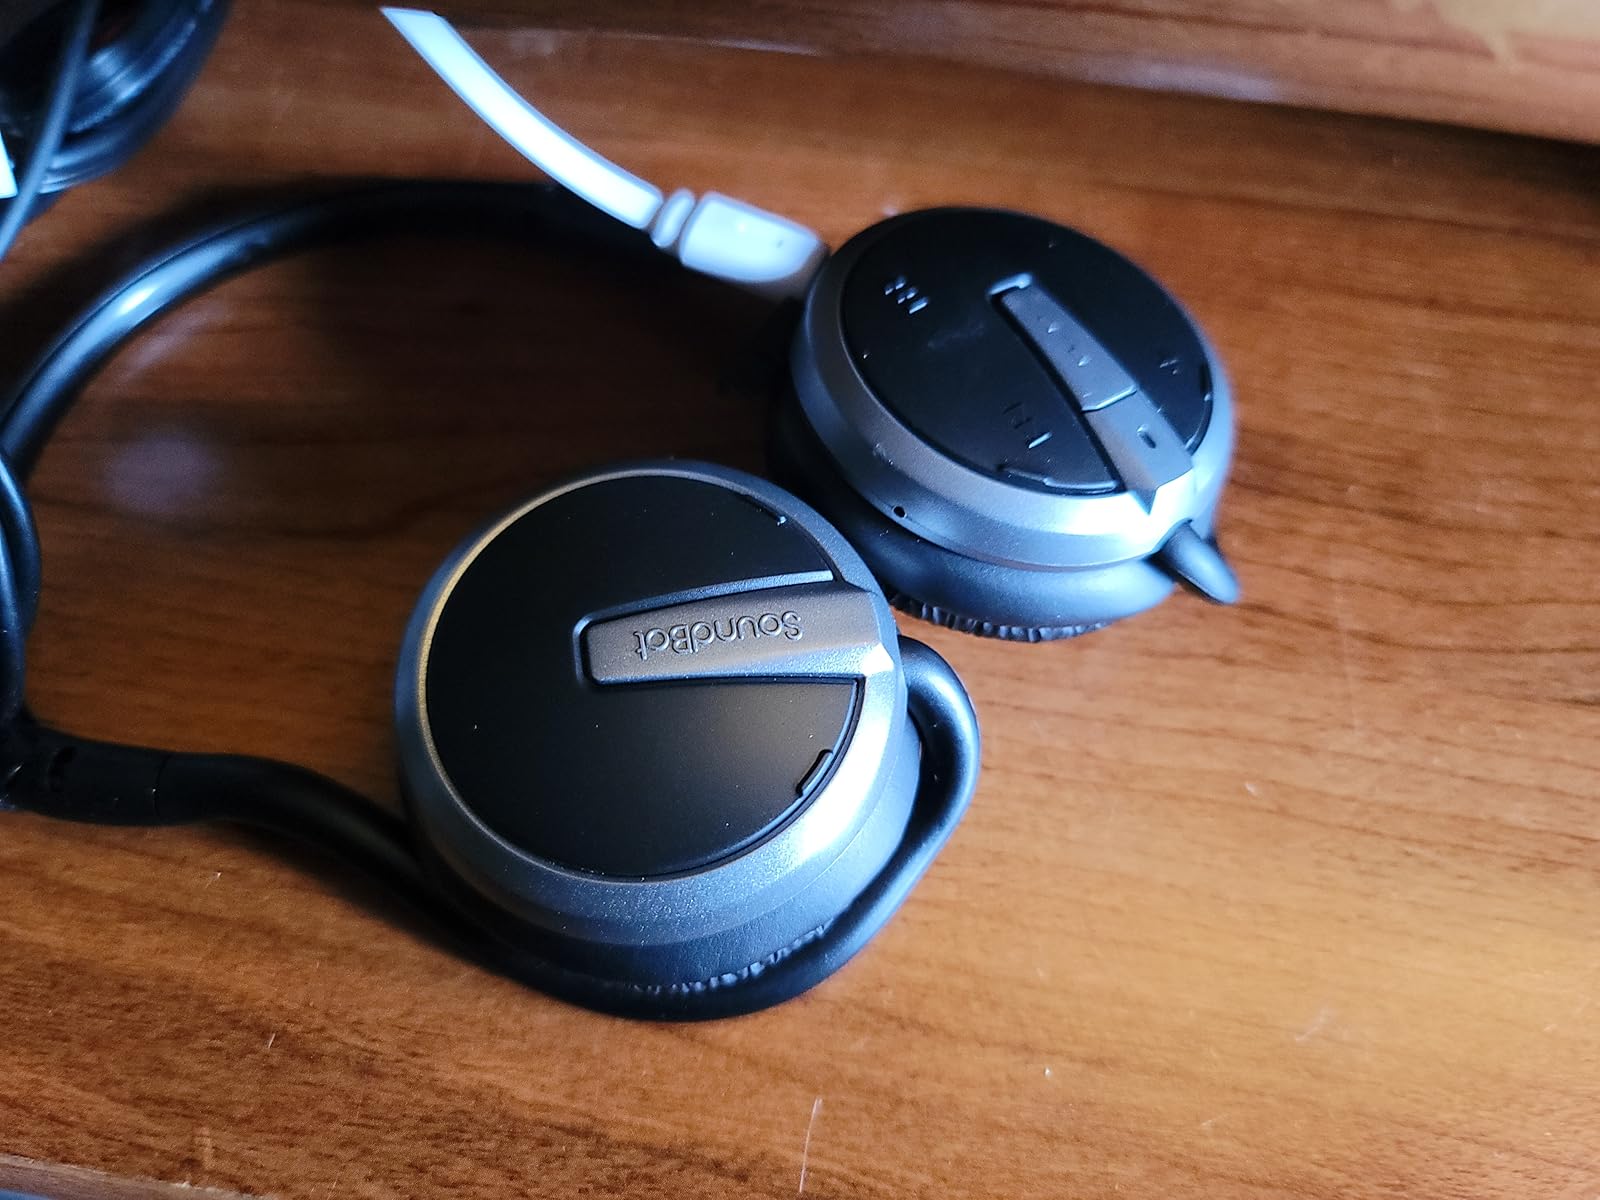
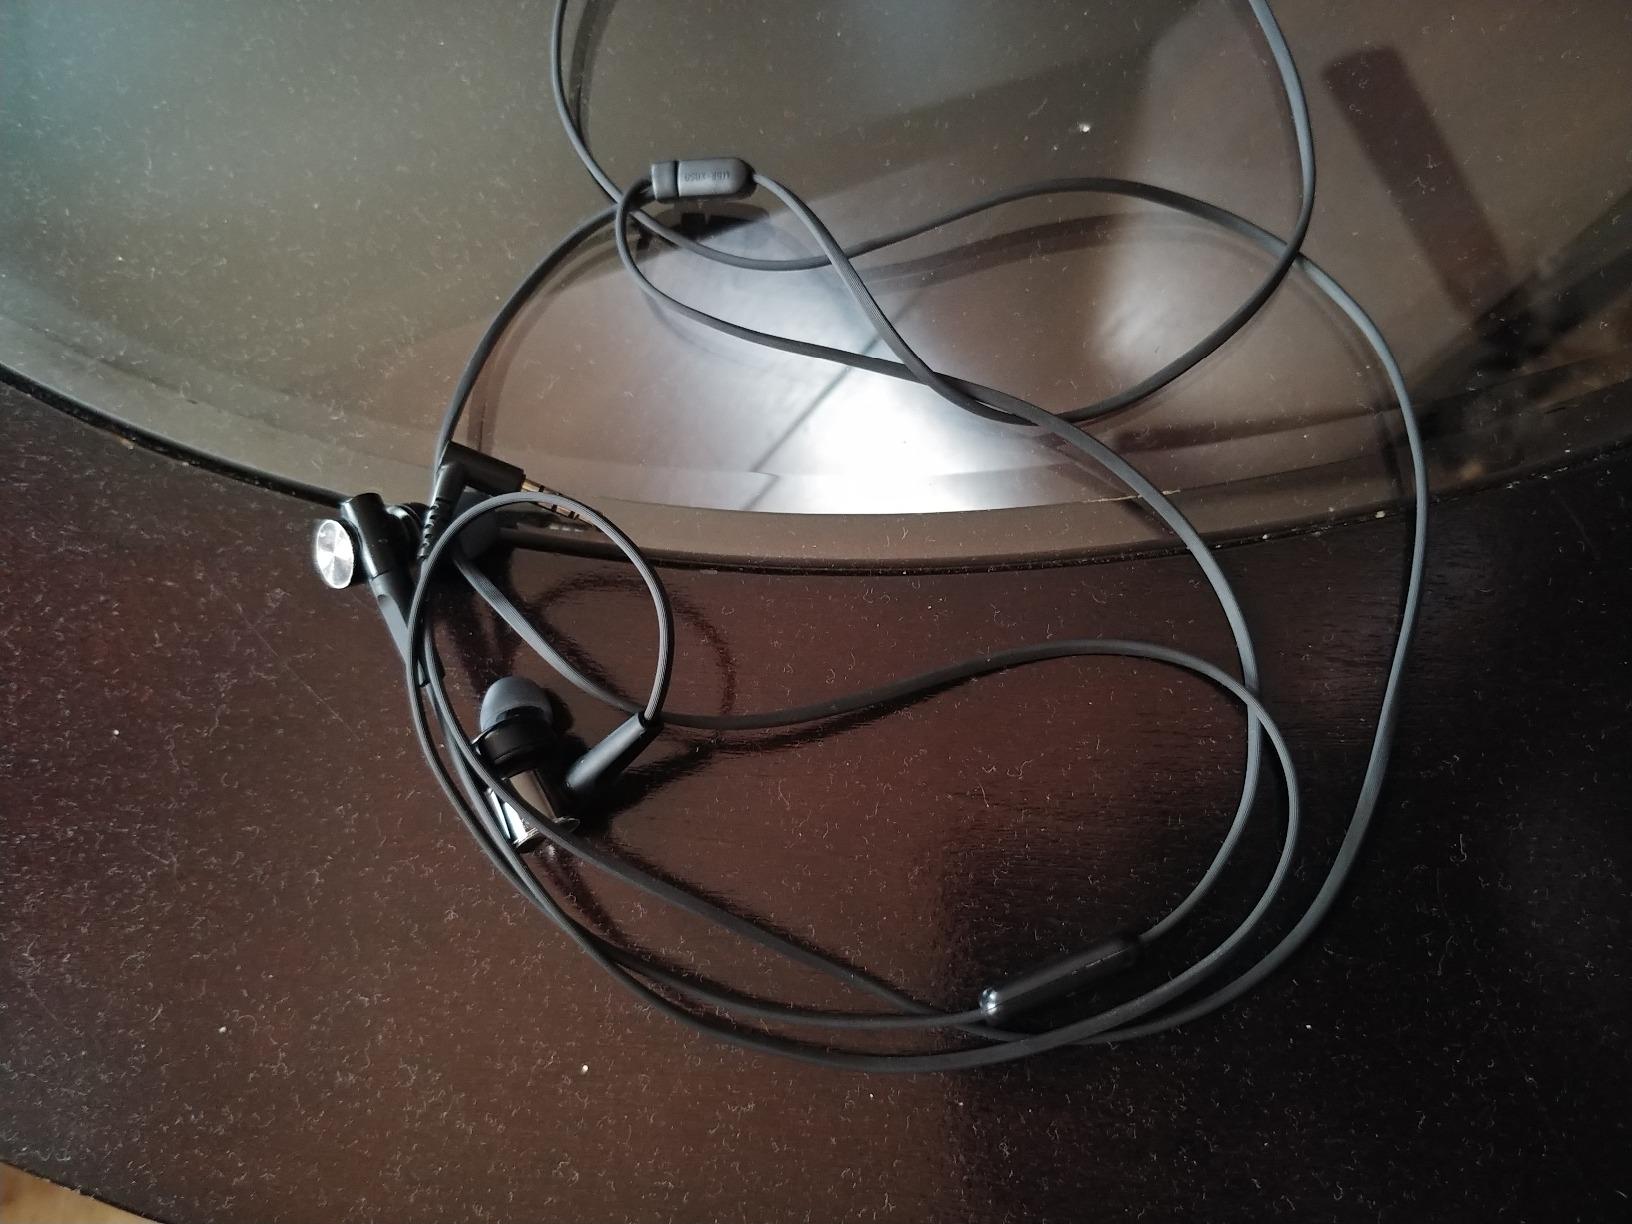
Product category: headphones
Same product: no